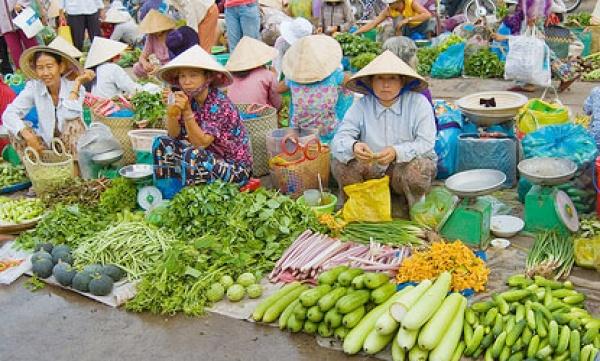
có những người phụ nữ đội nón lá đang bán hàng ở bên trong khu chợ